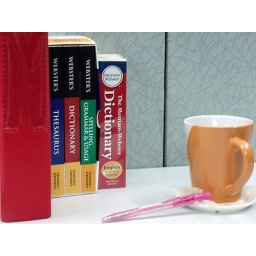
These are my office materials &amp;amp; I'm ready to work. My laptop is not seen in this photo. Ha! Ha! Ha!